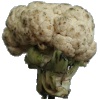
Label: Cauliflower 1